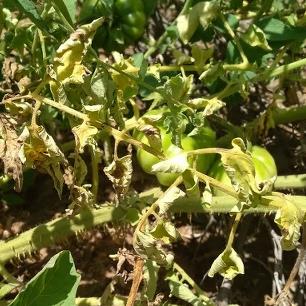
Crop: Tomato
Condition: fusarium-d